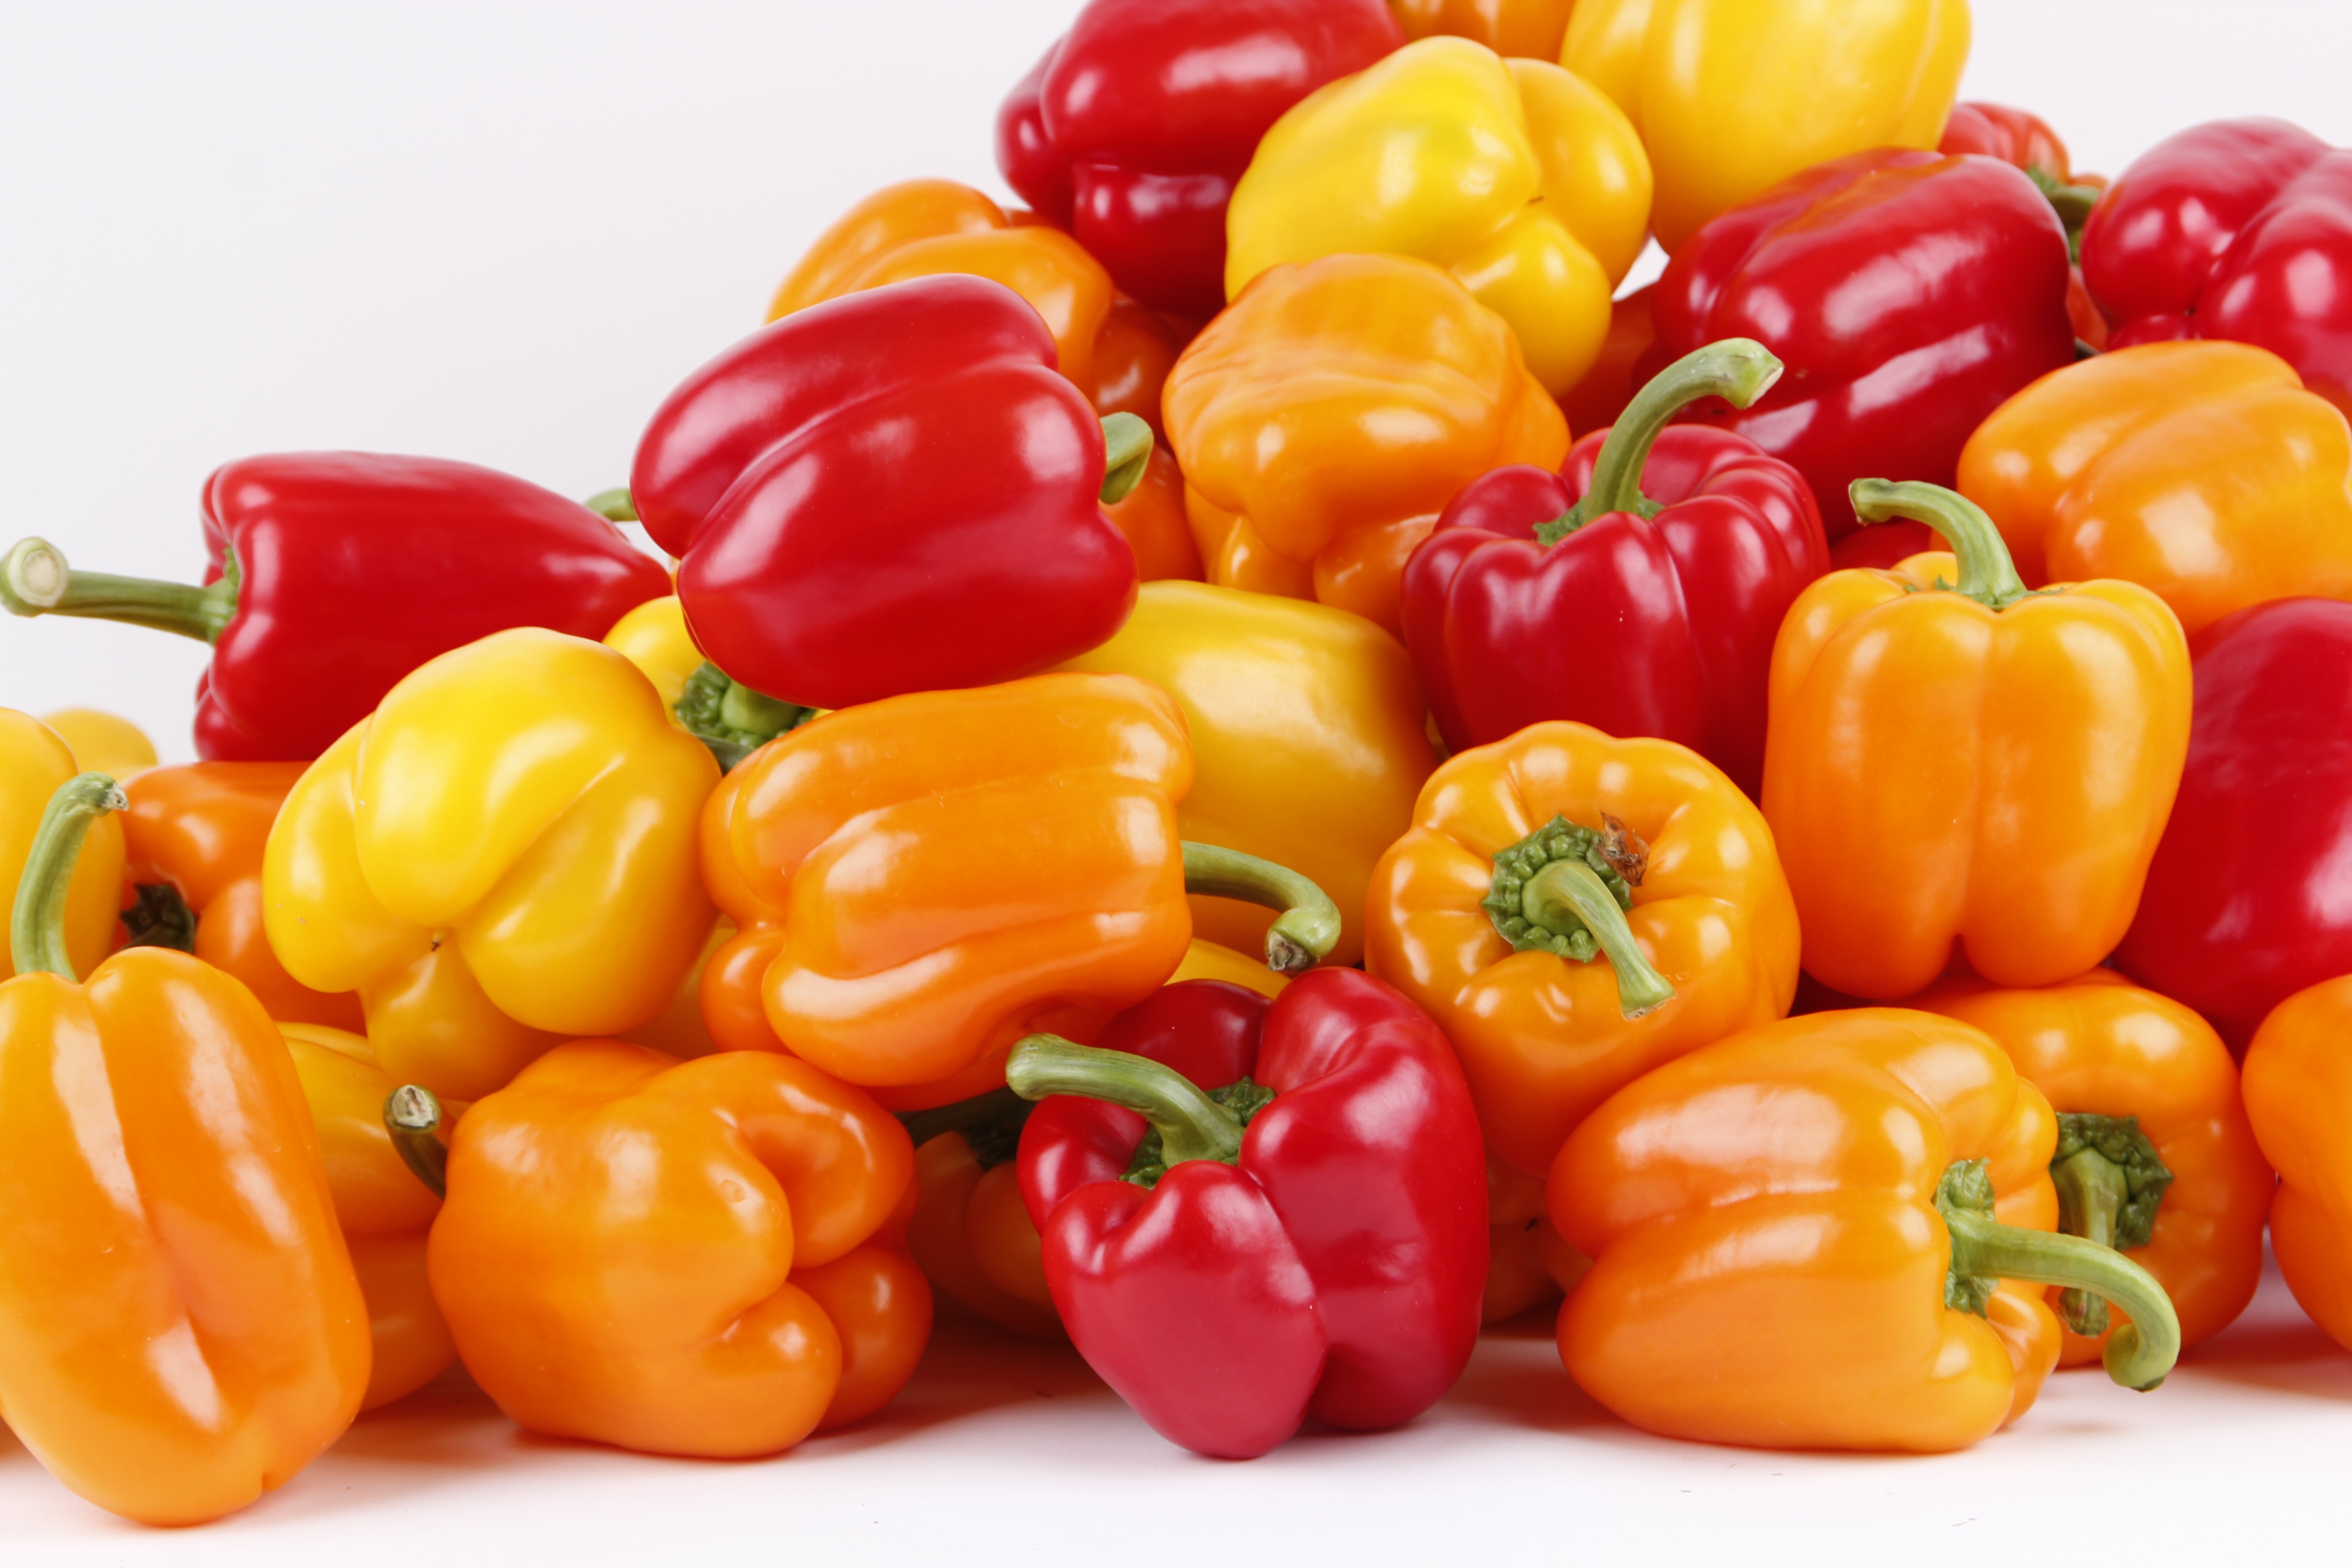
plant, food, produce, vegetable, peppers, bell pepper, paprika, flowering plant, green peppers, red paprika, chili pepper, yellow paprika, yellow pepper, land plant, peperoncini, bell peppers and chili peppers, pimiento, italian sweet pepper, red bell pepper, habanero chili